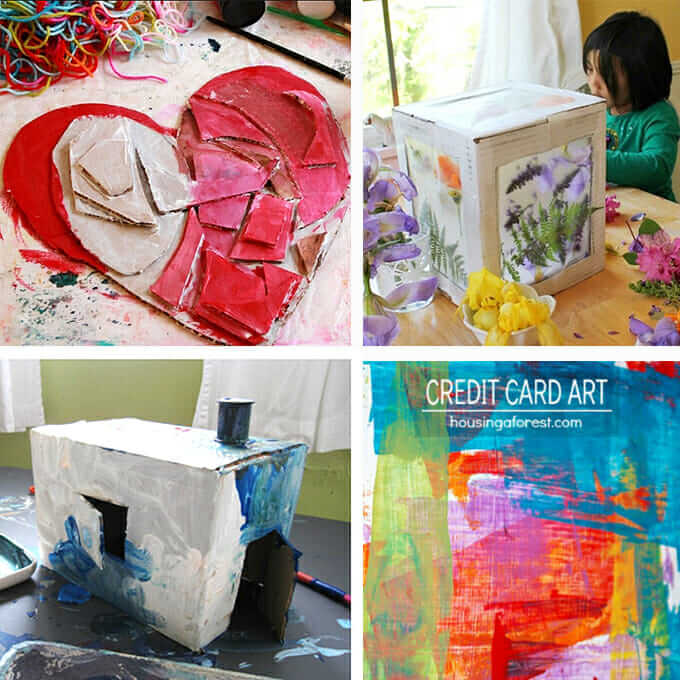
Label: cardboard